Mahmud II

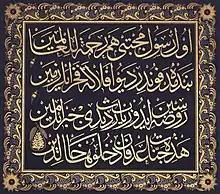
Poem in praise of the prophet Muhammad, calligraphed and signed by Mahmud II

Previous to the first of the firmans, the property of all persons banished or condemned to death was forfeited to the crown; and a sordid motive for acts of cruelty was thus kept in perpetual operation, besides the encouragement of a host of vile delators.